New Salem, New York

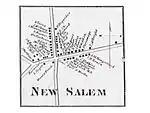
Map of New Salem in 1866

In 1806, the Beaverdam Road was moved to follow the contour of the mountains and from this time the progress of New Salem began with the building of several houses and a church. In 1850 the Albany, Rensselaerville, and Schoharie Plank Road Company was established by the state to construct a plank road from Albany through New Salem, to Gallupville in Schoharie County. The section from New Salem north and east to Albany was graded and planked but the section from New Salem west to Berne was not improved. In 1854, the state authorized the company to abandon or sell portions and to turn other sections into a turnpike and charge tolls, the section from New Salem east to the hamlet of New Scotland subsequently had its planks removed.